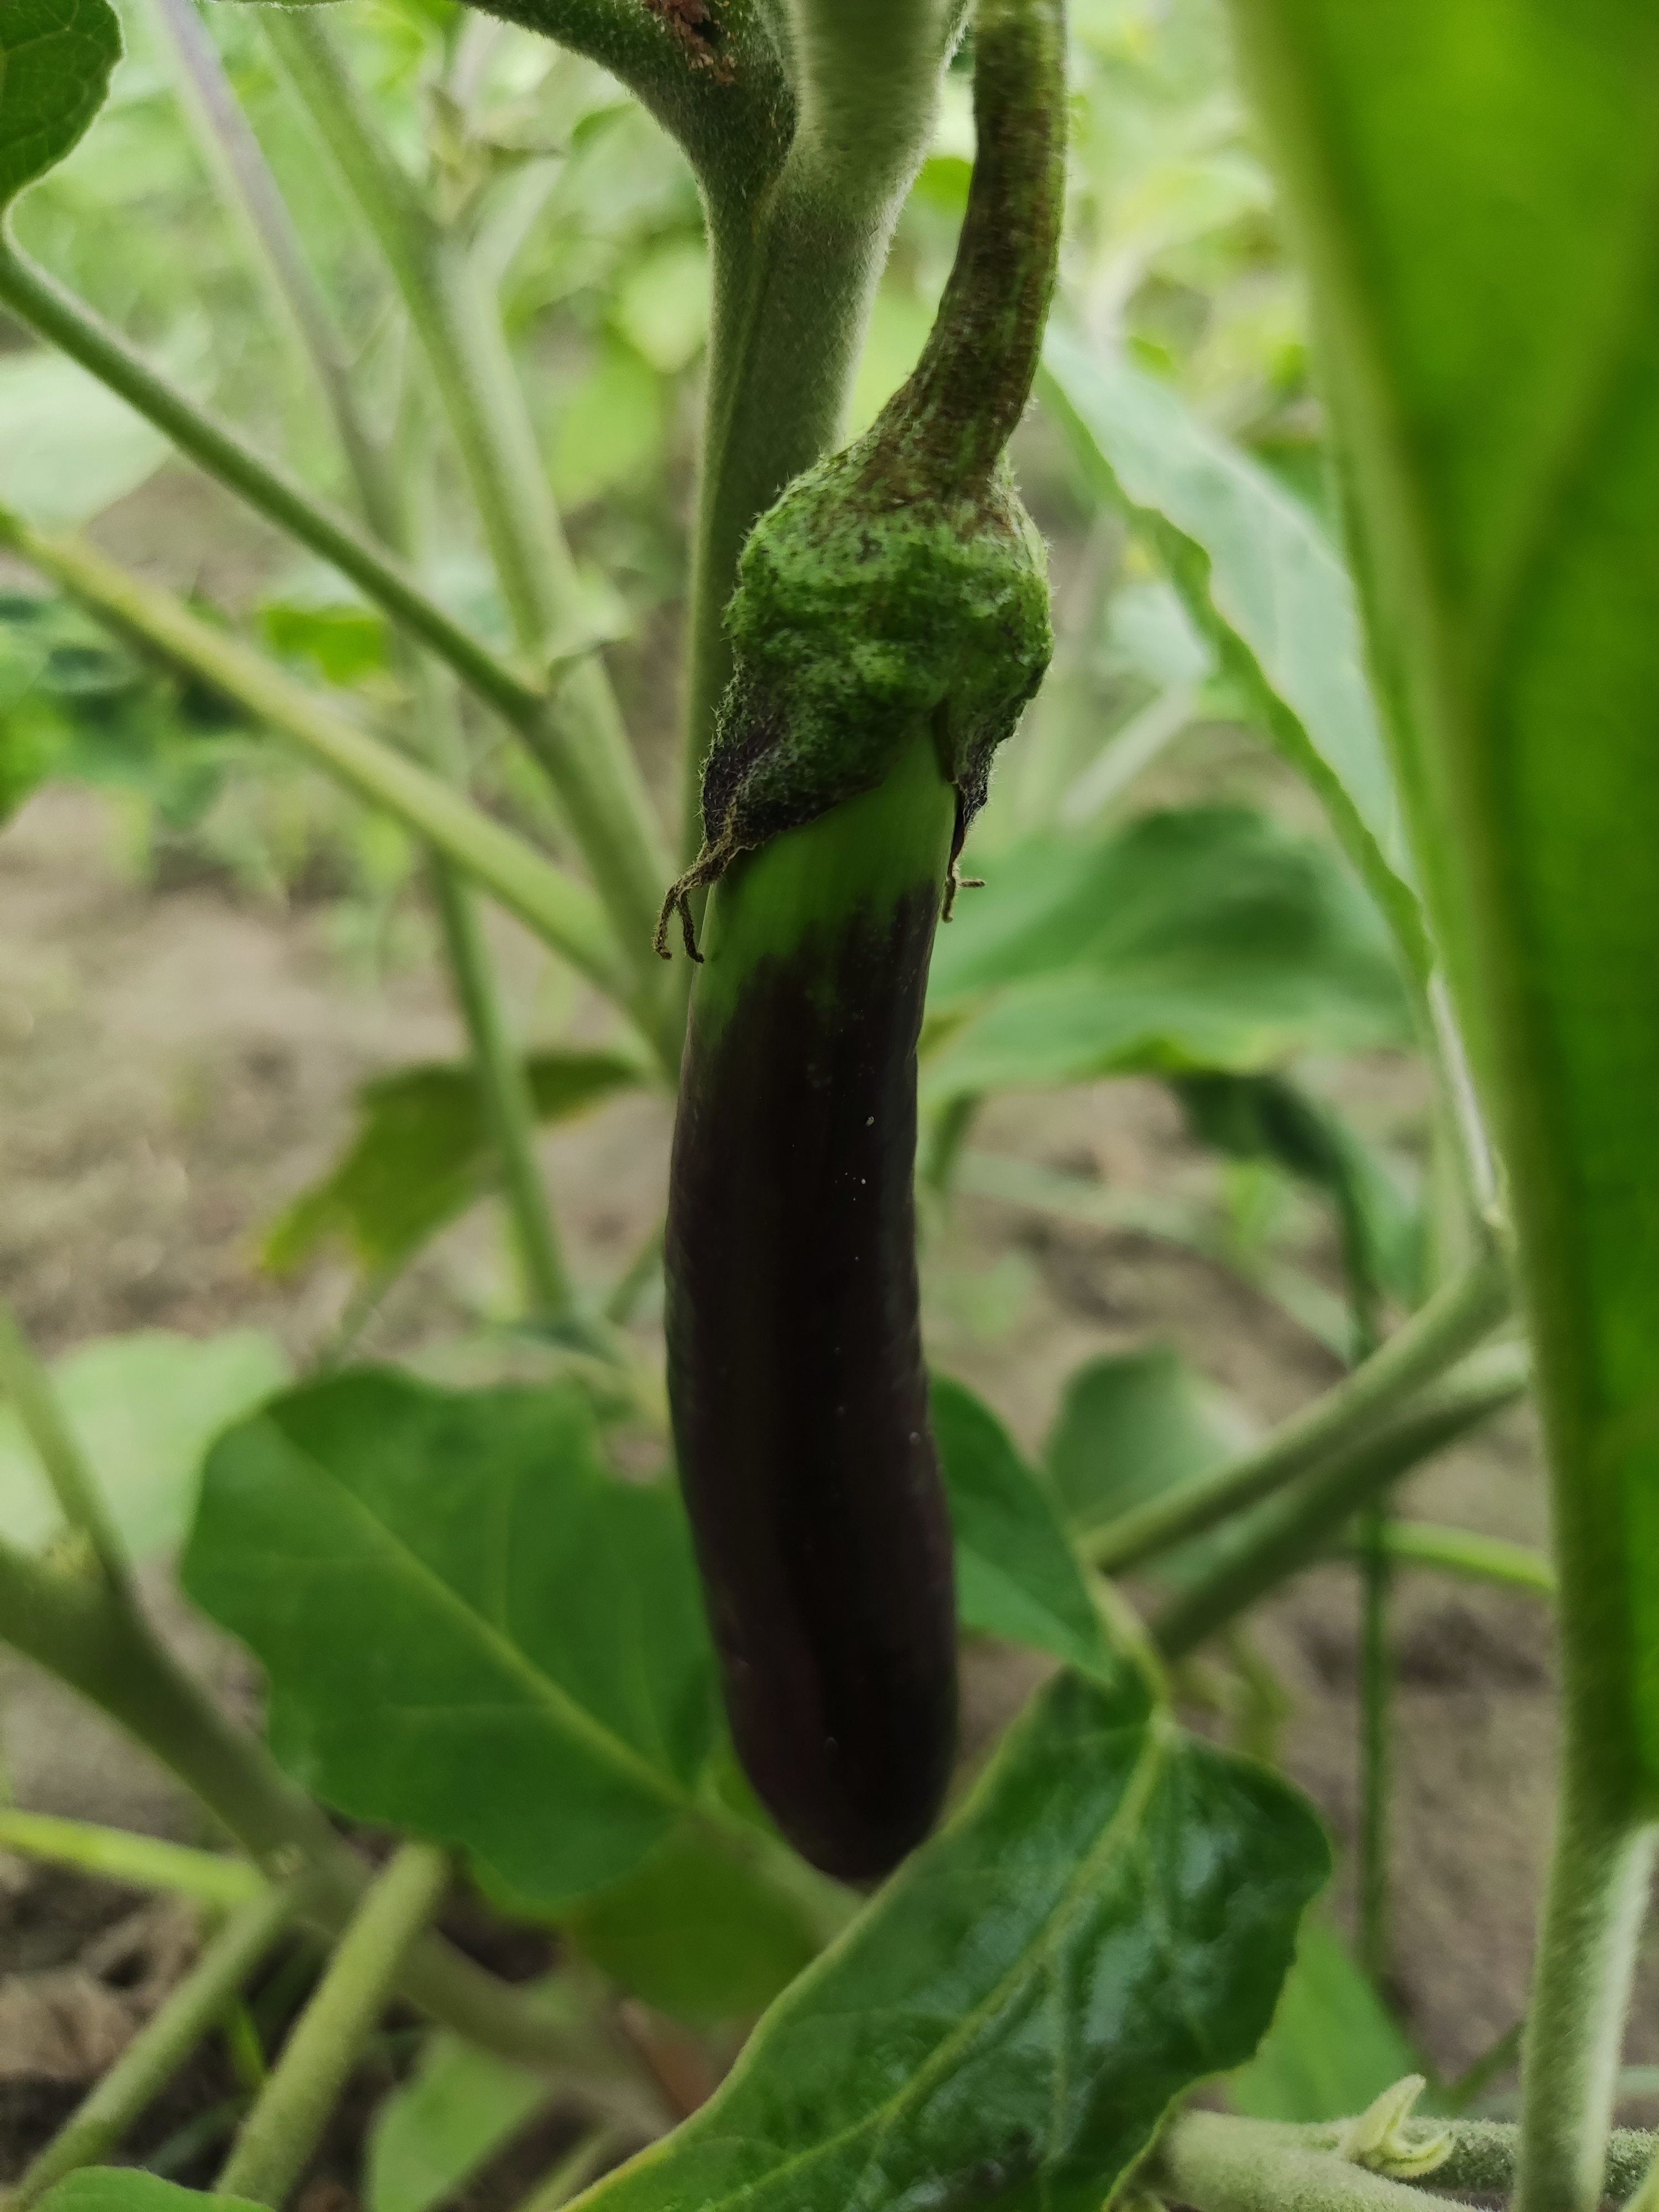
Label: Healty Brinjal